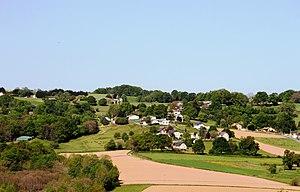
Fréchou-Fréchet (Hautes-Pyrénées)
Fréchou-Fréchet est une commune française située dans le département des Hautes-Pyrénées, en région Occitanie.